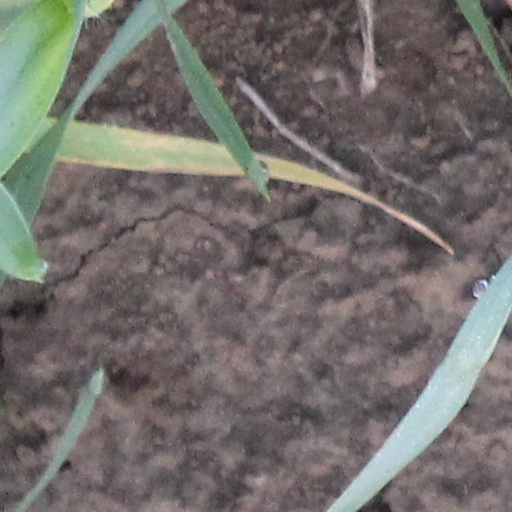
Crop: wheat